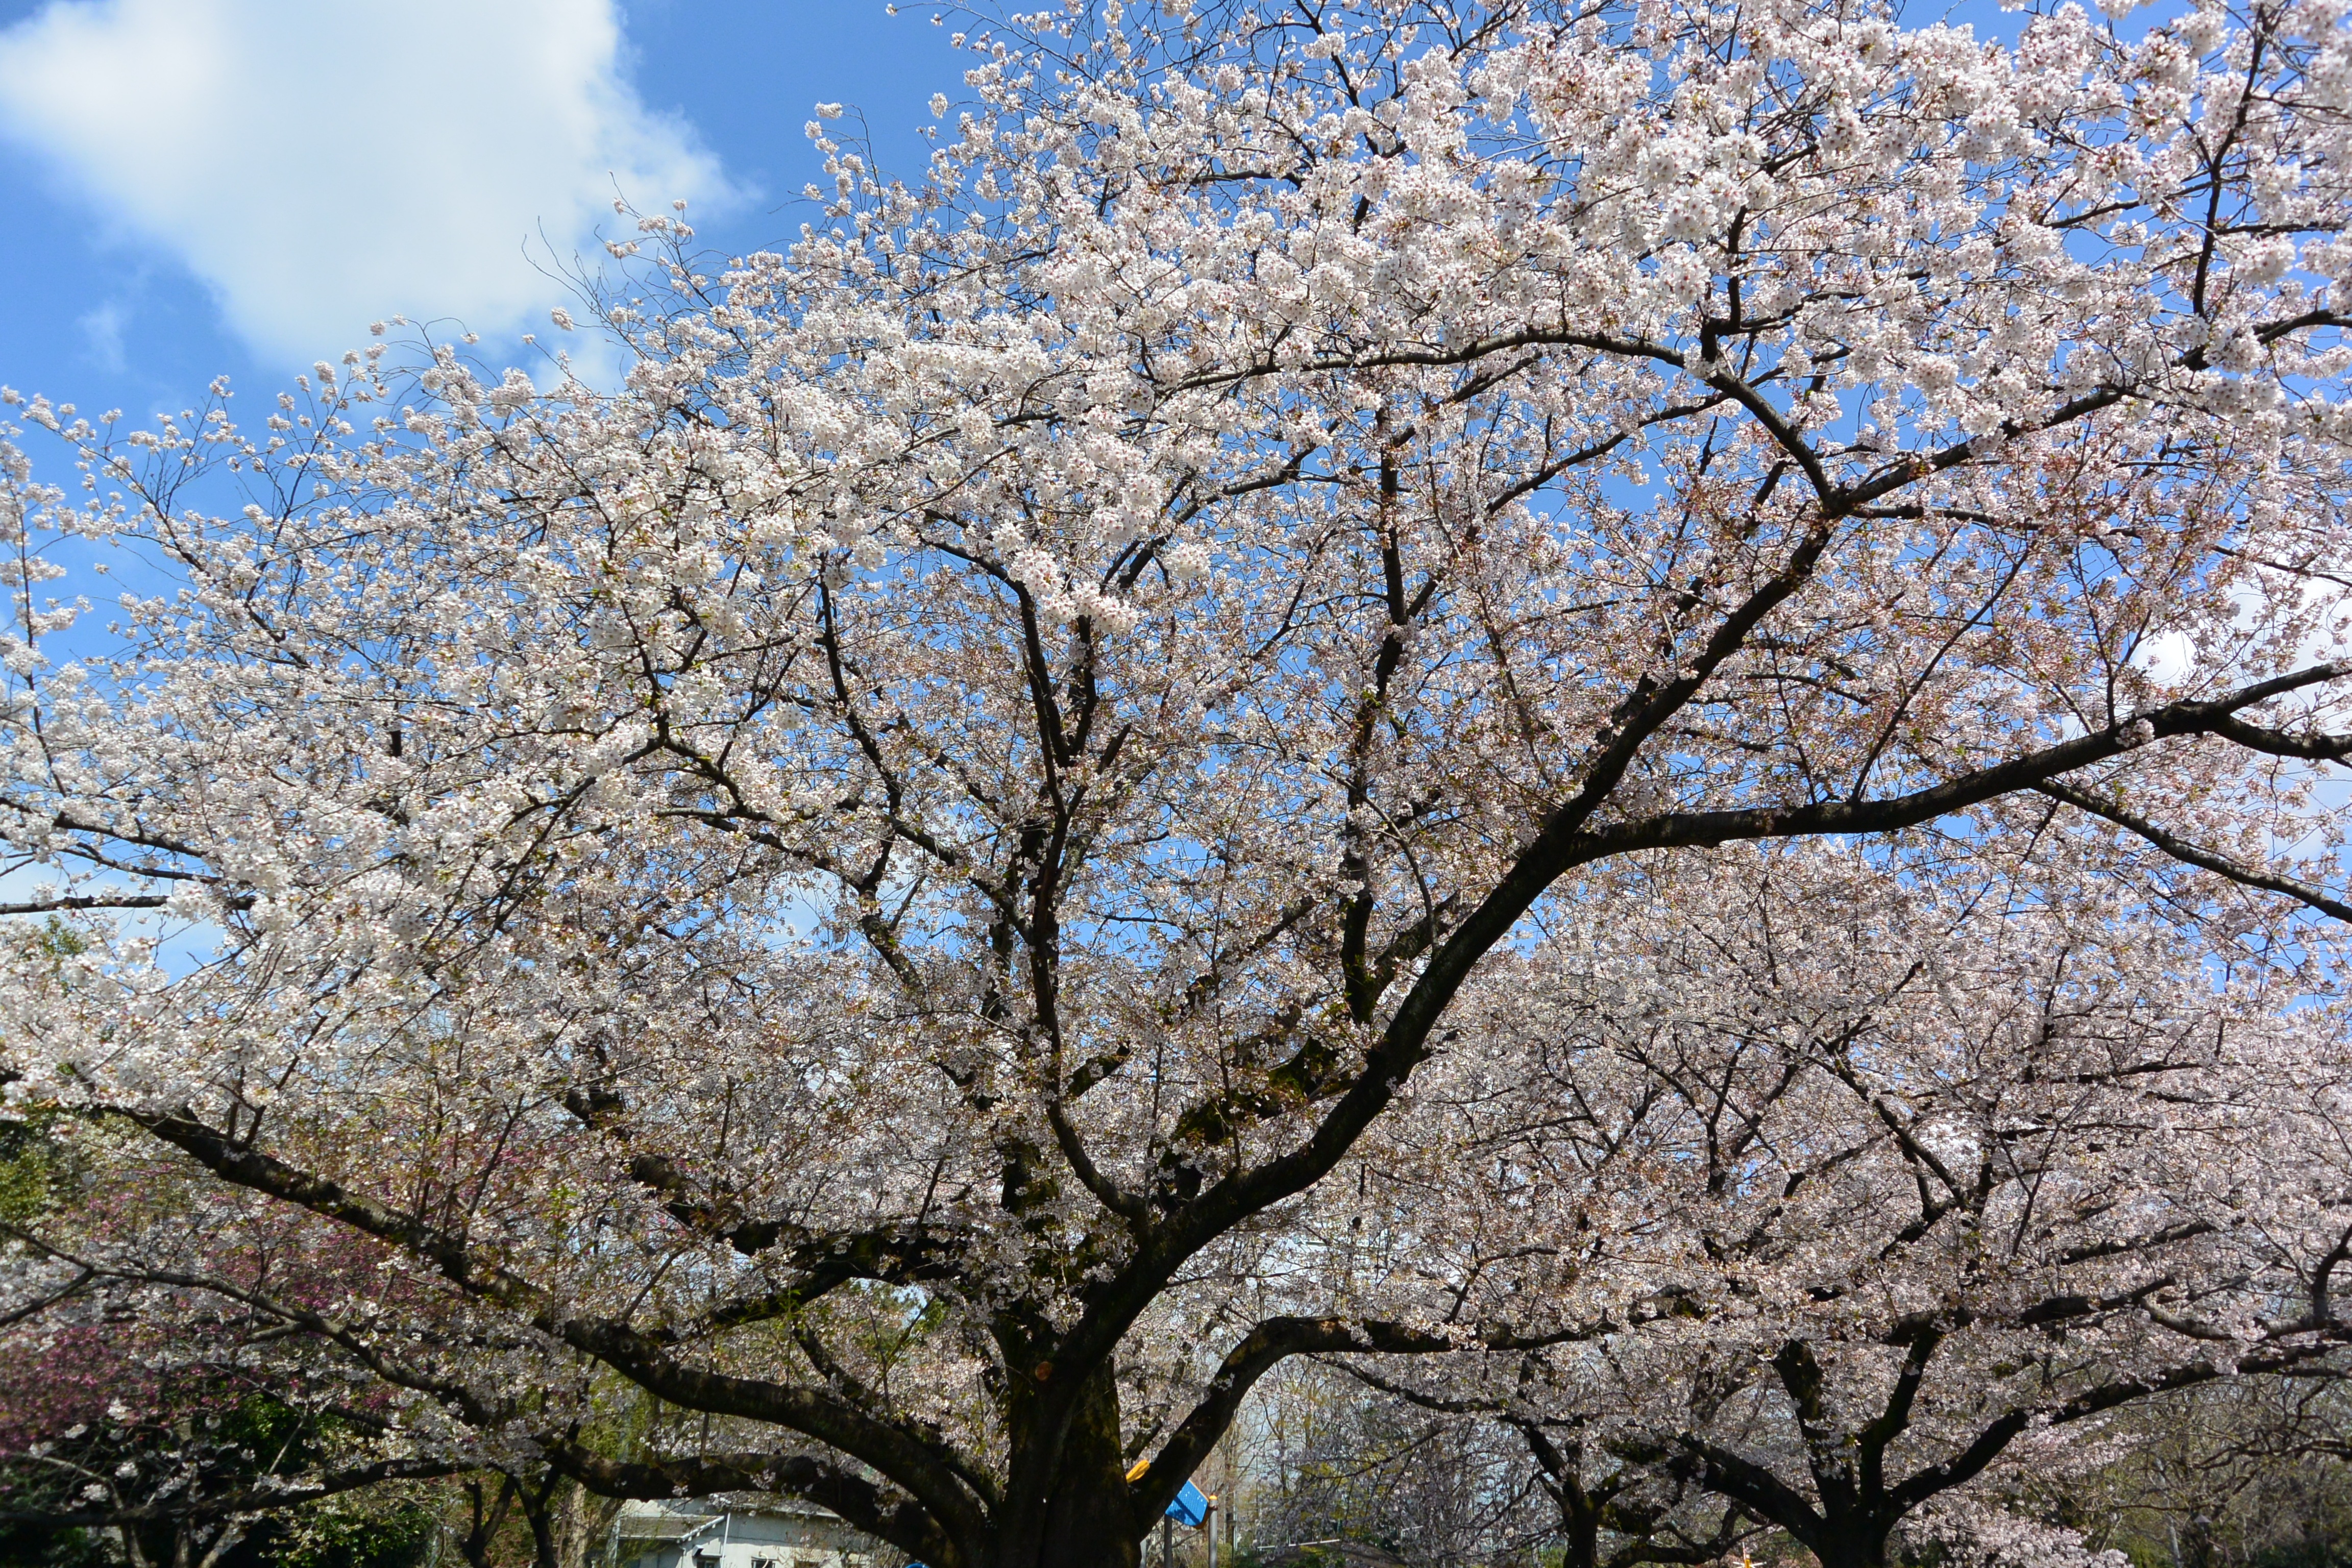
landscape, tree, branch, blossom, plant, flower, spring, produce, cherry blossom, flowers, cherry